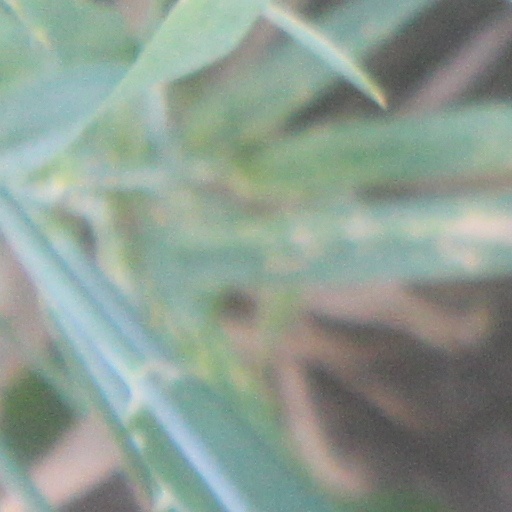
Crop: wheat